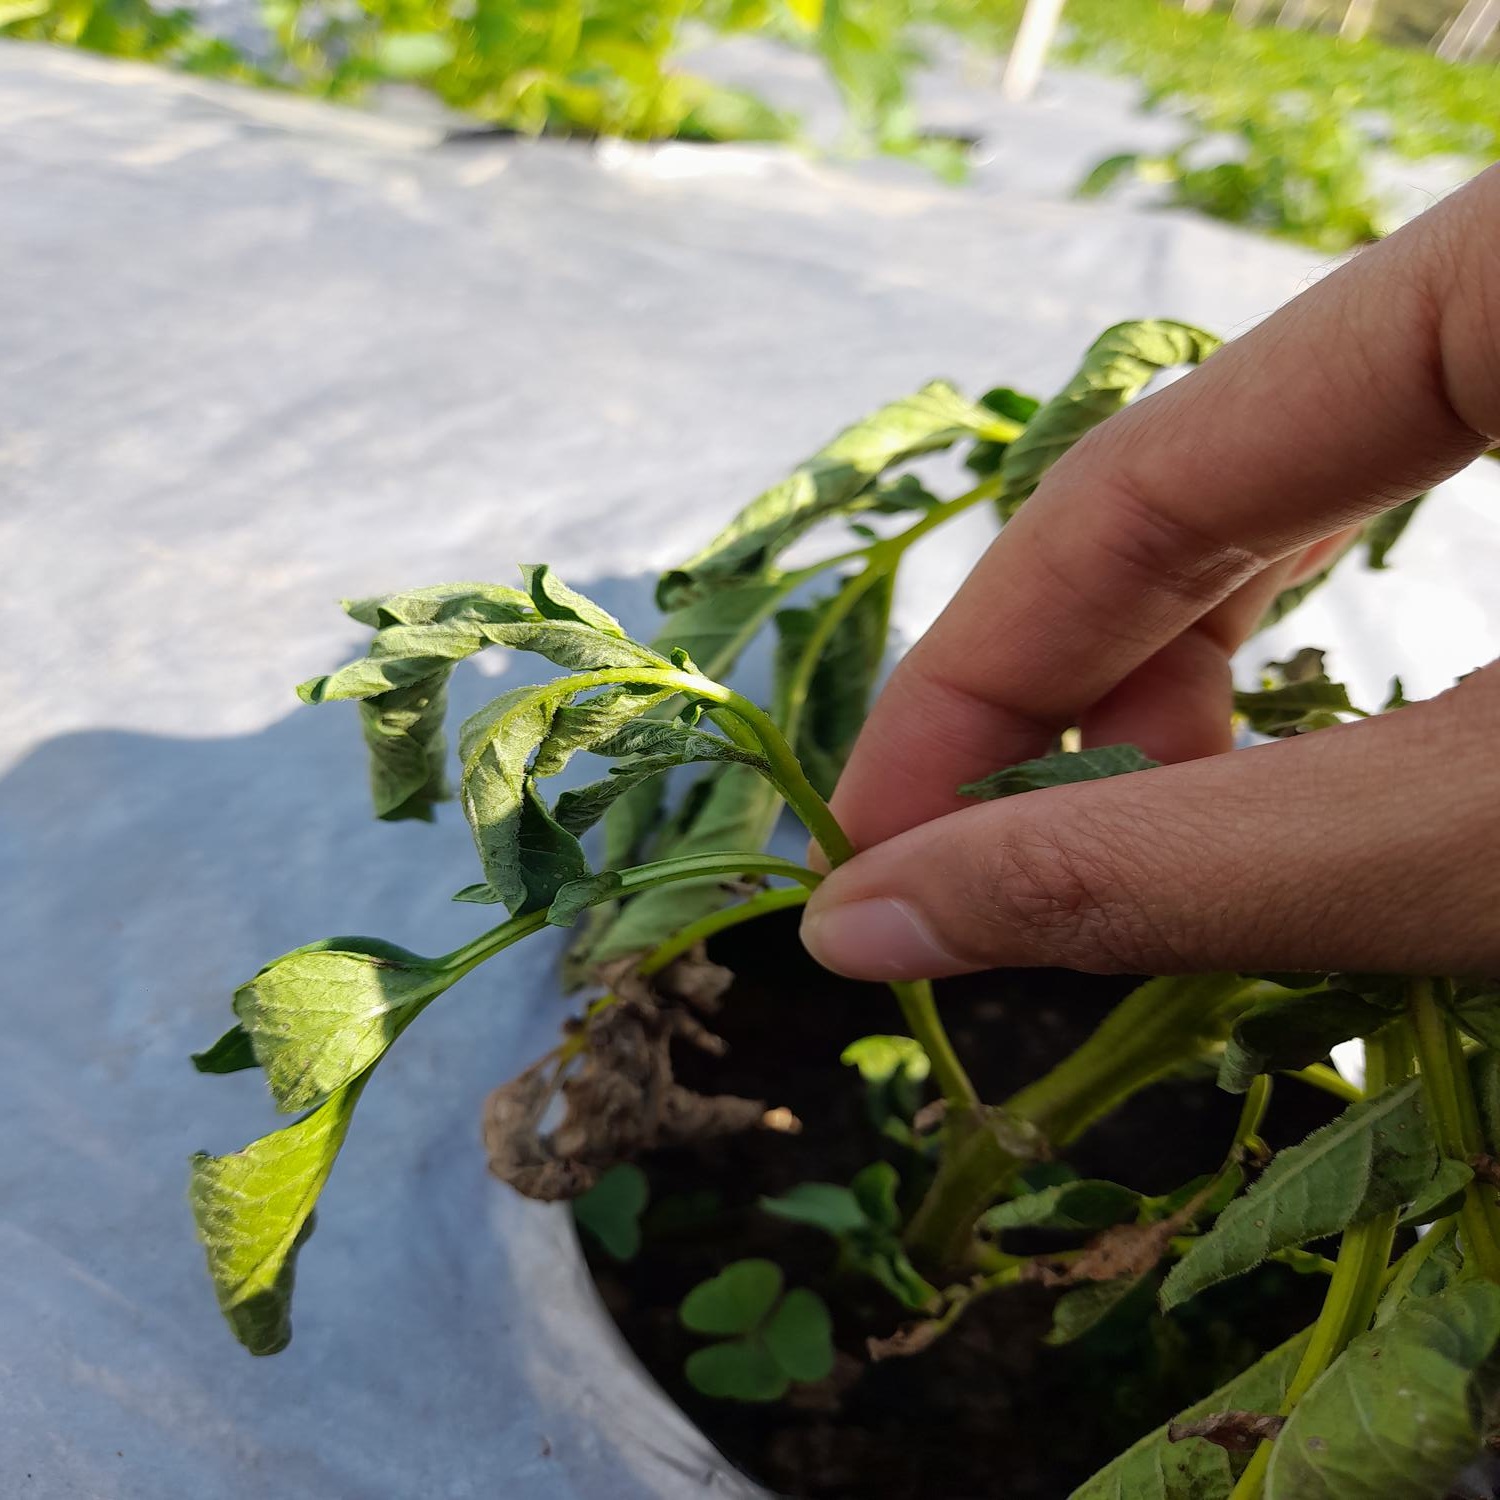
Etiqueta: Pudricion_Parda